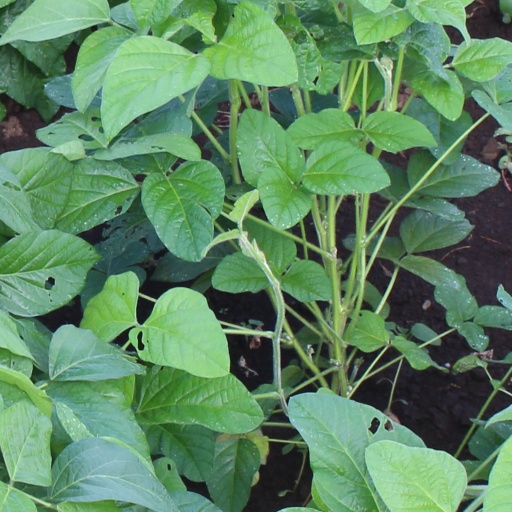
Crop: soybean